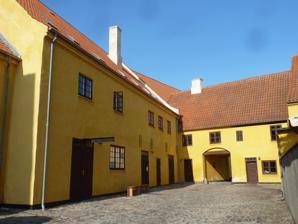
Building: Kastrup Værk
Country: Denmark
Year built: 1753
Kastrup Works Kastrup Værk In the central courtyard General information Architectural style Baroque Country Denmark Coordinates 55°38′12″N 12°39′15″E / 55.63667°N 12.65417°E / 55.63667; 12.65417 Construction started 1738 Completed 1749 Owner NCC Design and construction Architect(s) Jacob Fortling Kastrup Værk ( English : Kastrup Works) was a pottery and tile works in Kastrup , now a suburb of Copenhagen , on the Danish island of Amager . History Kastrup Værk depicted by an unknown artist in 1730 Kastrup Værk was founded around 1750 by Jacob Fortling , a German sculptor who had emigrated to Denmark in 1729 and established a successful career as Royal Master Builder in Copenhagen. As one of several operators, he was granted rights to extract limestone on Saltholm , a smaller island in Øresund otherwise mainly used for summer grazing, and built an extensive complex of buildings between 1749 and 1753. Constructed on reclaimed land, it included a lime plant , a tile works and a faience factory as well as a main building and gate houses. When Fortling  died in 1761,  his widow sold the plant to  Jess Didrichsen, father of Danish-Norwegian writer Christiane Koren .  Together with Jacob Stentzler, he operated the industrial complex under the name Didrichsen and Compagnie. The new owners continued operations until 1777, when it was sold once more and converted for other uses. For a while, in the 19th century, it was used as a brewery. Kastrup Værk today Most of the buildings still exist today. It was renovated from 2006 to 2008 and turned into a mixture of residential units and offices. The location now lies between Copenhagen Airport and Amager Beach Park . The renovated buildings will be part of a larger redevelopment of the site, known as Scanport , will convert the old harbour into a marina and add a number of modern office buildings and hotel facilities. The masterplan for the area has been made by the architectural firm of schmidt hammer lassen . The new national Danish aquarium, The Blue Planet , is located on a neighbouring site. Construction began in September 2010 and it was completed in 2013. Kastrup Værk, gate house Kastrup Værk, exterior wall Kastrup Værk, Kastrup Harbor Kastrup Værk, Bryggergården See also Brede Works Kastrupgård Store Kongensgade Faience Manufactury Kastrup Brewery References